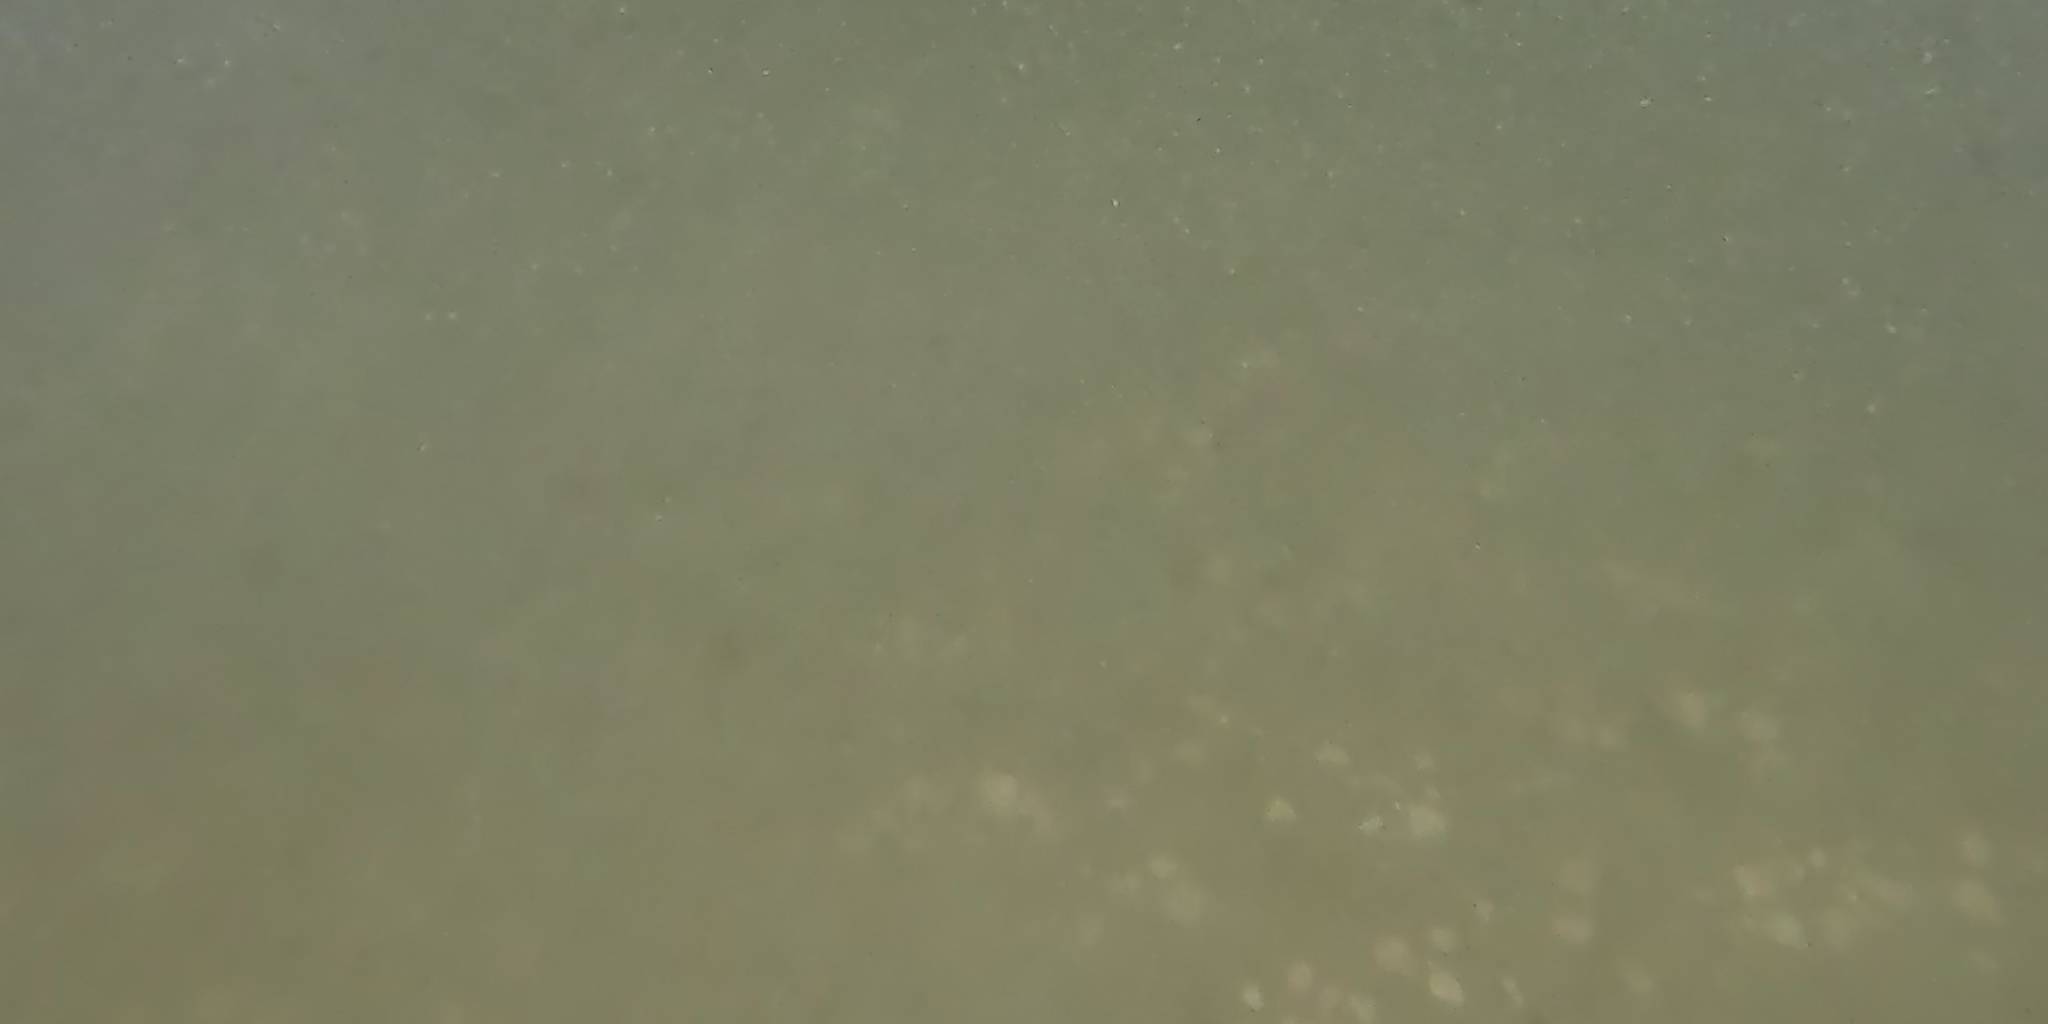
Seabed habitat: stone